Miracle Warriors: Seal of the Dark Lord

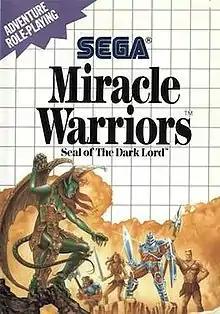
The censored North American cover art

Miracle Warriors: Seal of the Dark Lord, known as in Japan, is a role-playing video game released initially on the Japanese PC-88 and then ported to various other systems, including a Master System port developed by Sega, which was released internationally. In the game, Demon Queen Terarin has unleashed dark creatures upon the world, and a young hero, joined by three companions, must restore peace by defeating her and sealing her away once again.